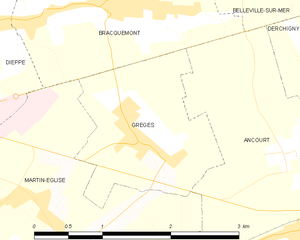
Carte des communes françaises Grèges